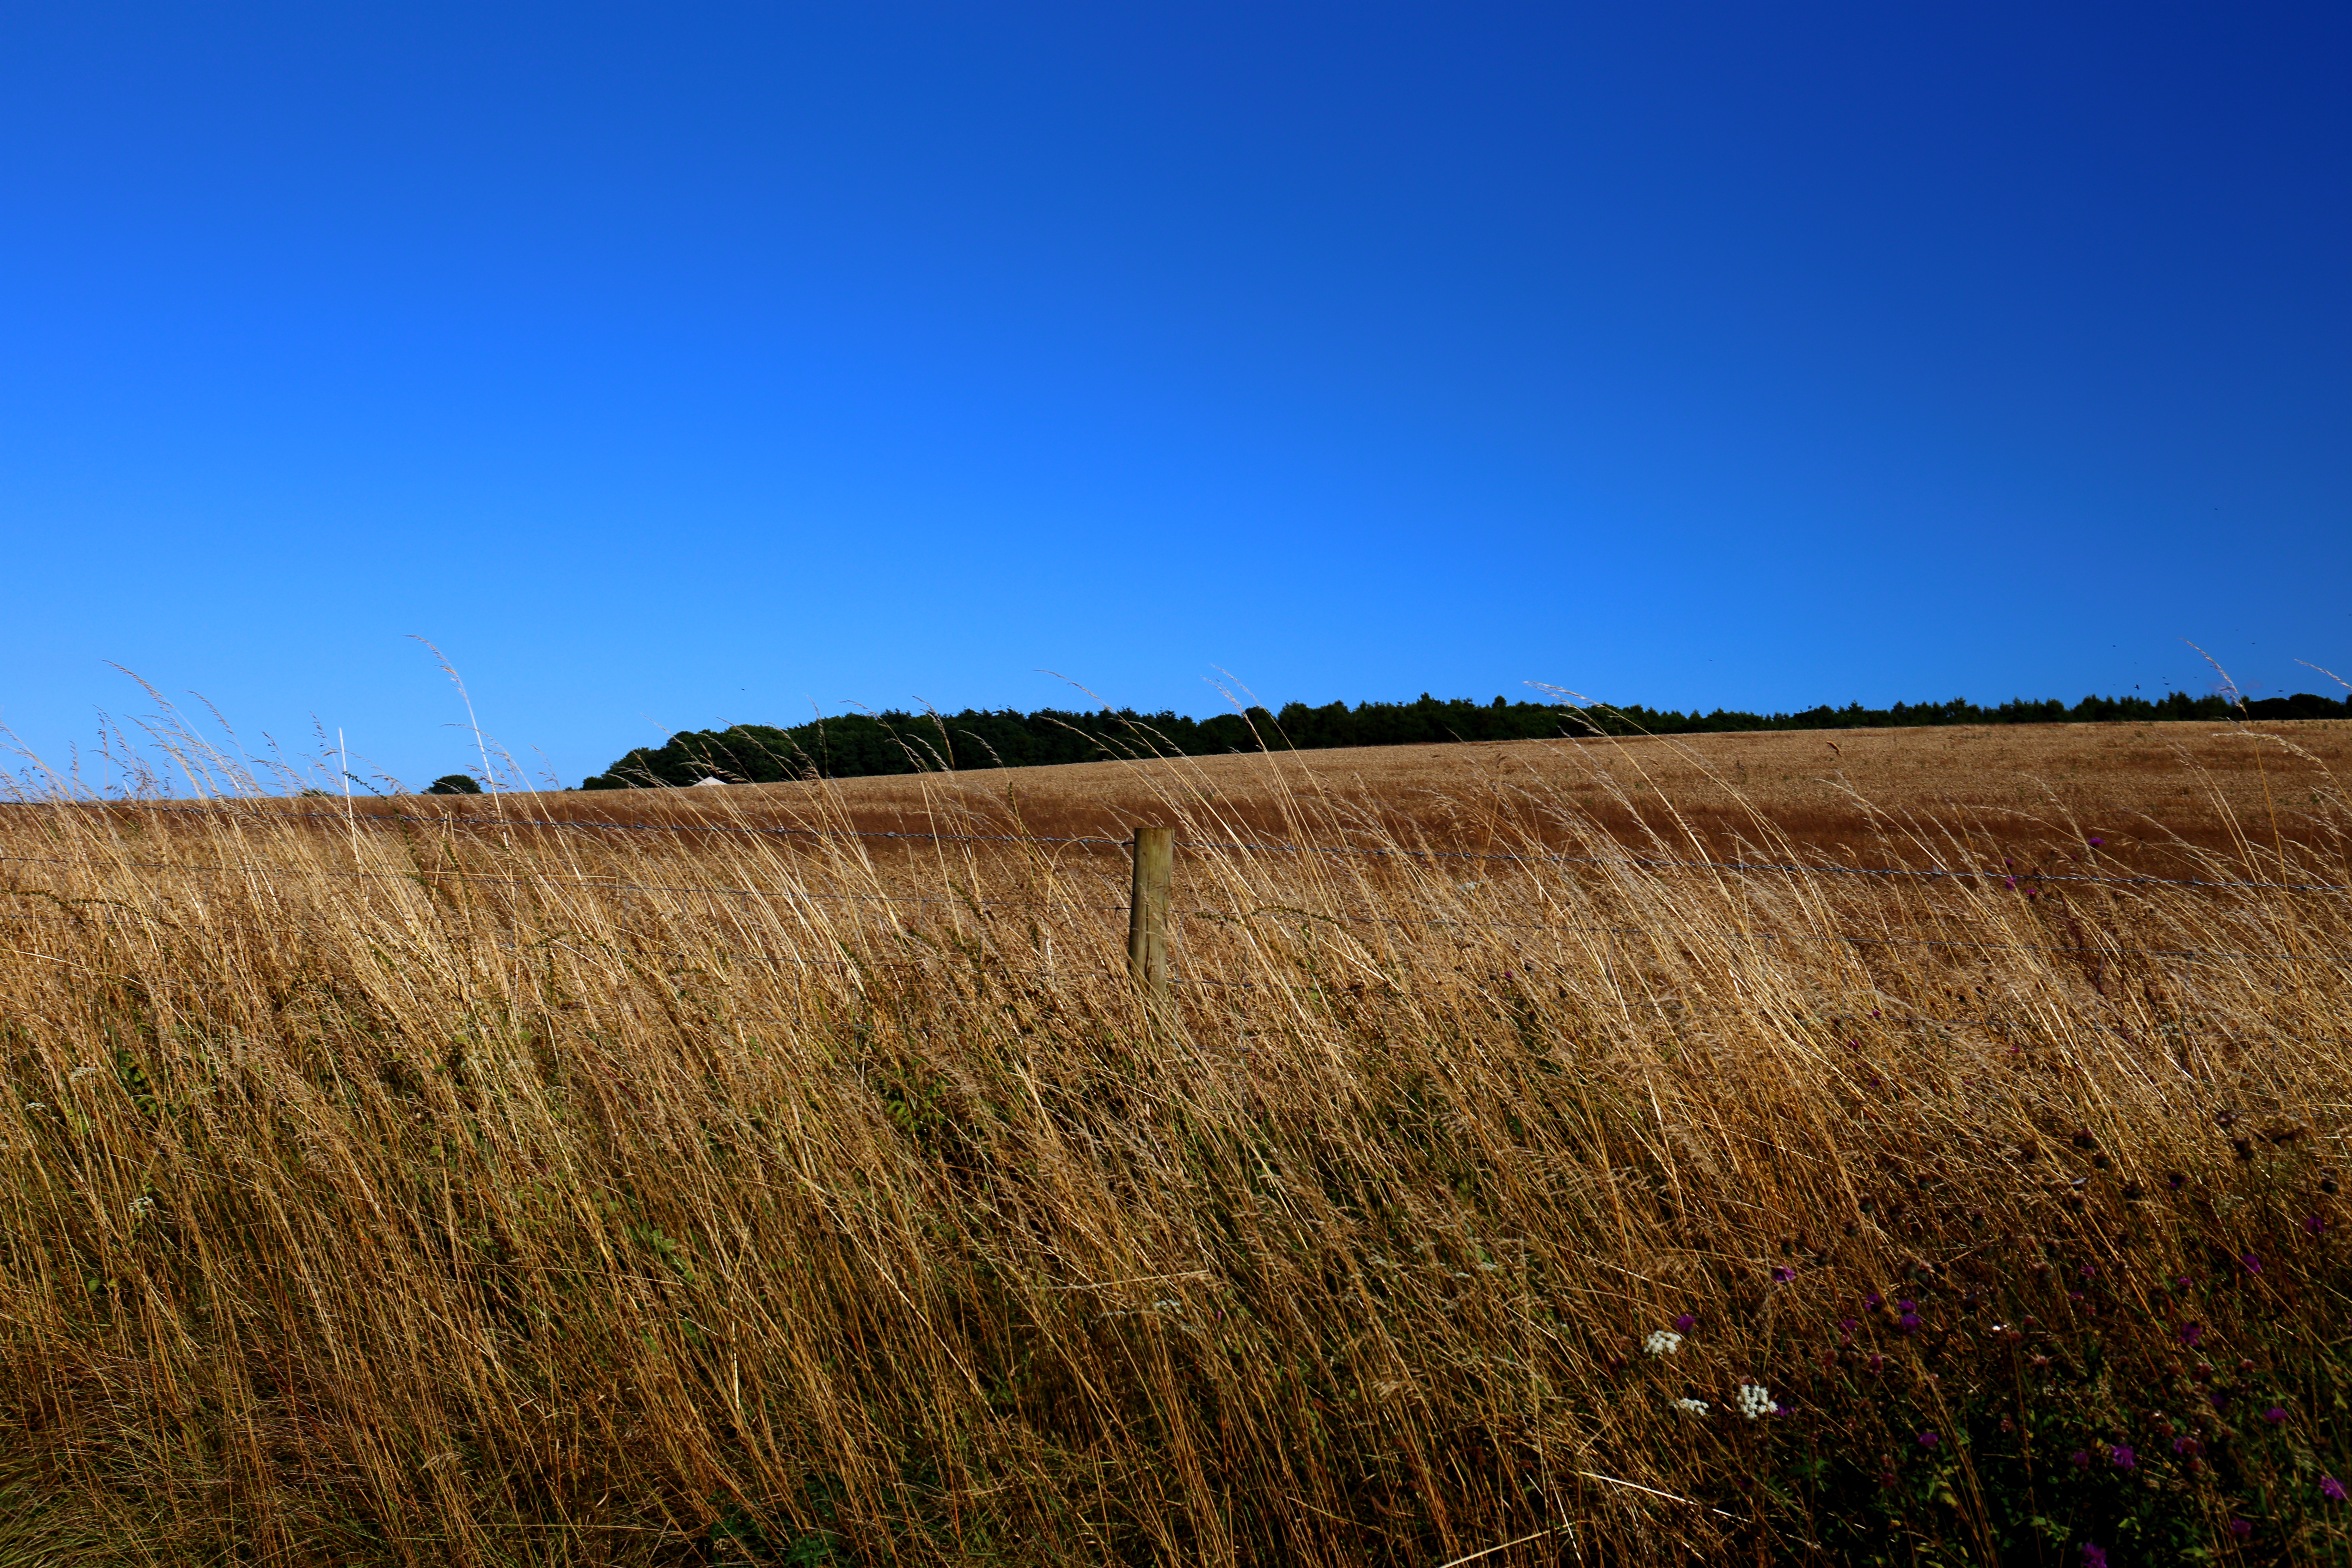
landscape, grass, horizon, marsh, plant, sky, sun, field, meadow, prairie, countryside, hill, wind, country, summer, crop, color, natural, soil, blue, yellow, agriculture, plain, uk, colour, fields, gold, grassland, plateau, berkshire, ef2470mmf4lisusm, habitat, ecosystem, steppe, rural area, natural environment, grass family